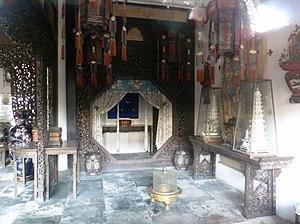
Dans la Cité_interdite, à Pékin .- ,Chine